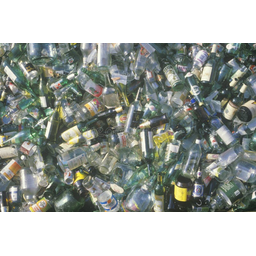
Label: glass